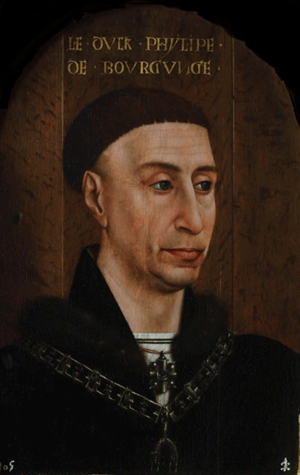
Le sac de Dinant d'août 1466, recouvre le siège, le bombardement, le pillage, l'incendie et le démantèlement de la ville de Dinant par les troupes bourguignonnes conduites par le comte de Charolais, futur Charles le Téméraire, et son père, Philippe le Bon, en représailles de la fronde organisée par les Dinantais à l'encontre de la maison de Bourgogne. À l'exception des édifices religieux, il faudra attendre onze années et la mort de Charles le Téméraire pour que Dinant commence à se relever de ses ruines, en 1477.